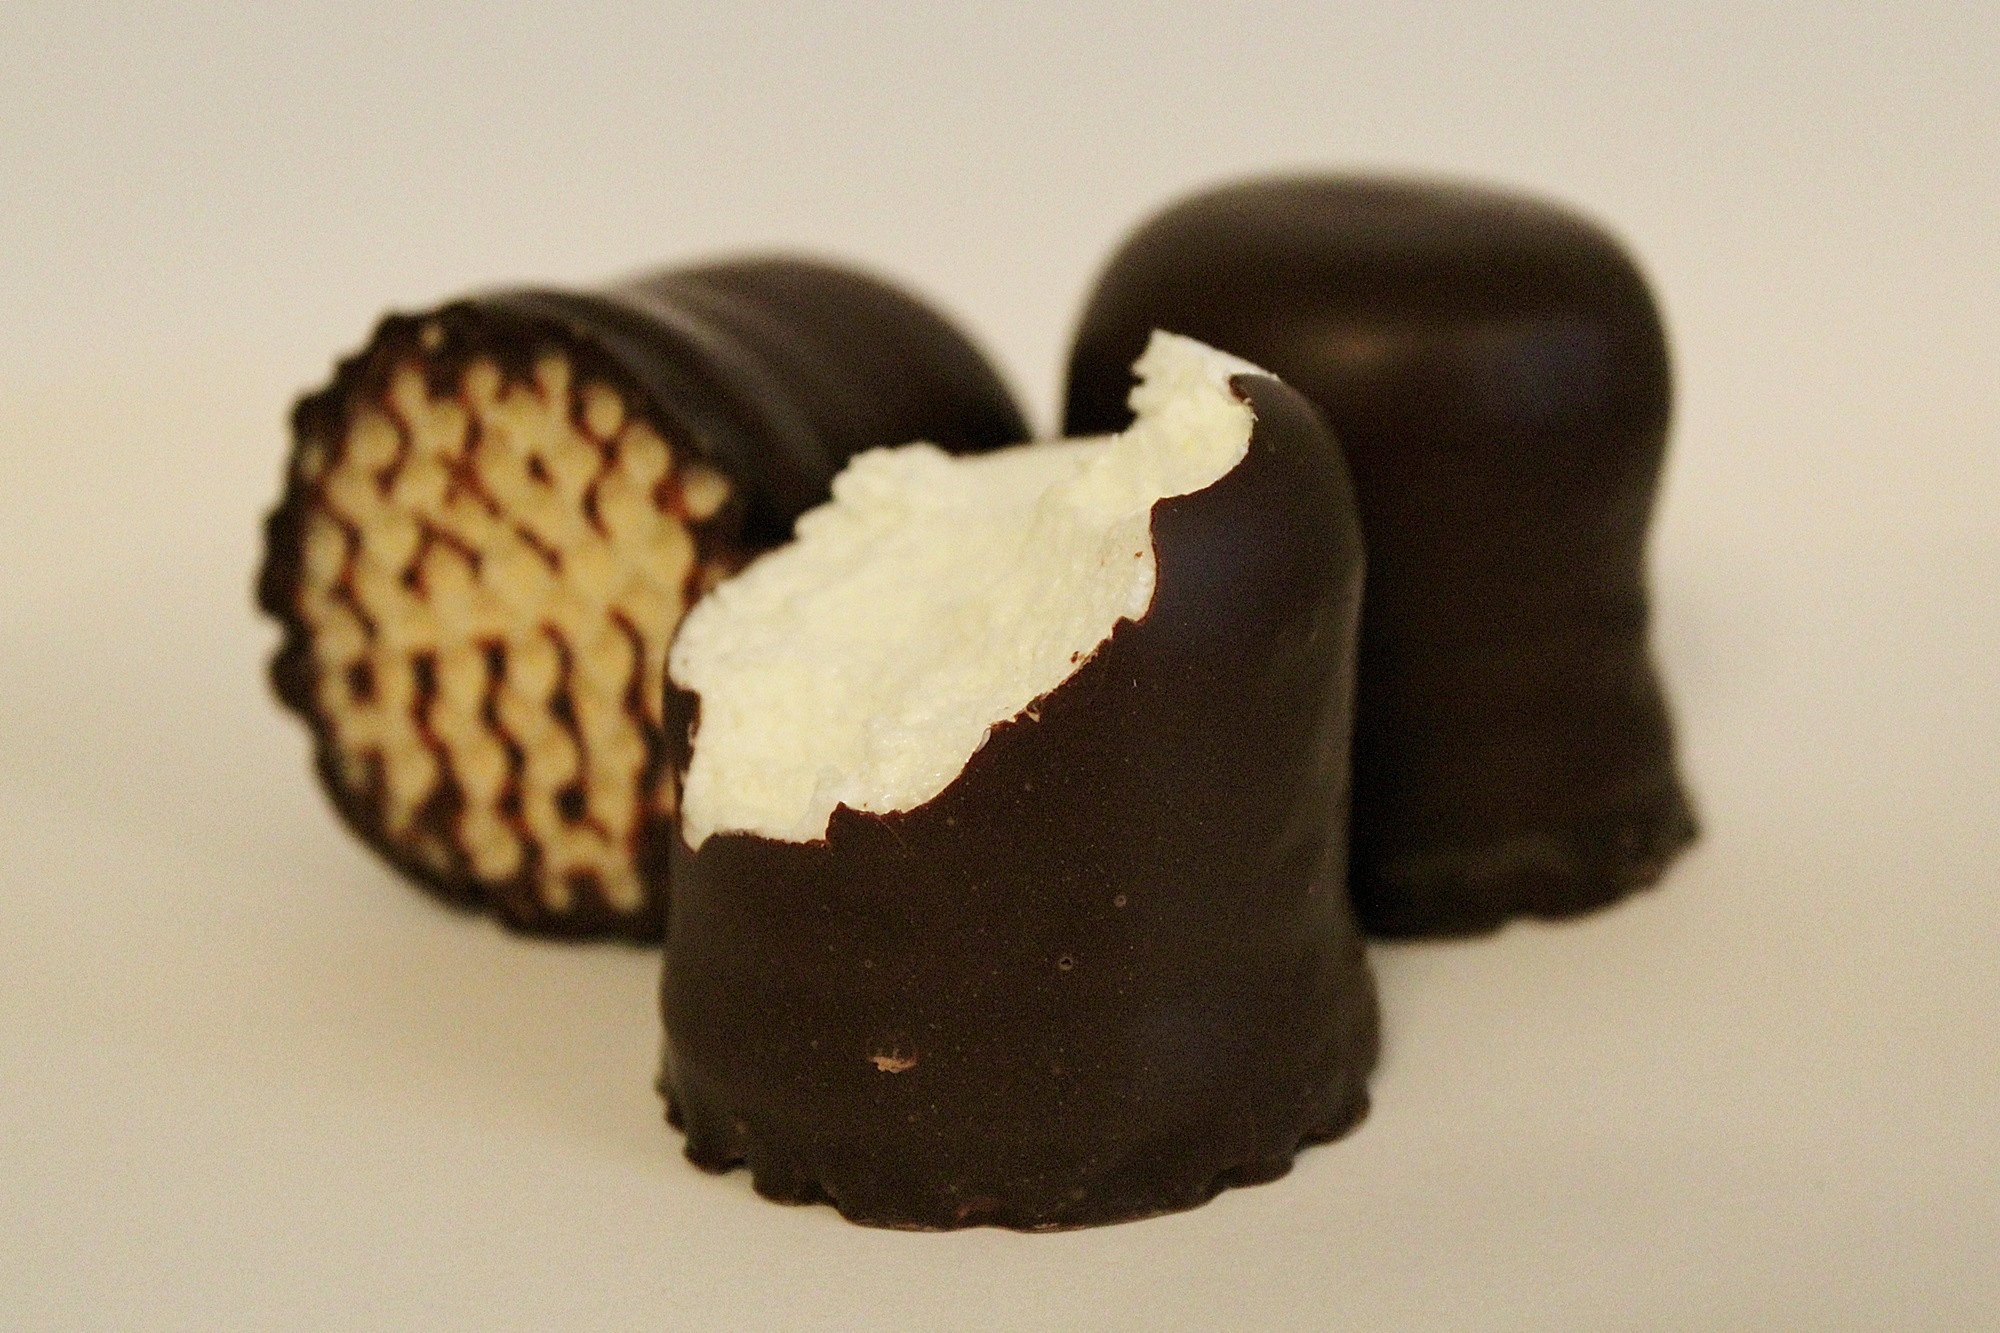
sweet, food, produce, chocolate, baking, dessert, waffle, delicious, brand, chocolate cake, coconut, icing, candy, sweetness, treat, confectionery, flavor, delicacy, nibble, glaze, praline, bonbon, stimulant, edible mushroom, chocolate marshmallow, mohrenkopf, chocolate kiss, protein foam, chocolate glaze, krembo, foam cones, s more, chocolate icing, schokoschaumkuss, chocolate marshmallows, negerkuesse, sparkling kisses, kiss must, sweet kiss, bang head, schokoueberzug, chocolate truffle, chocolate brownie